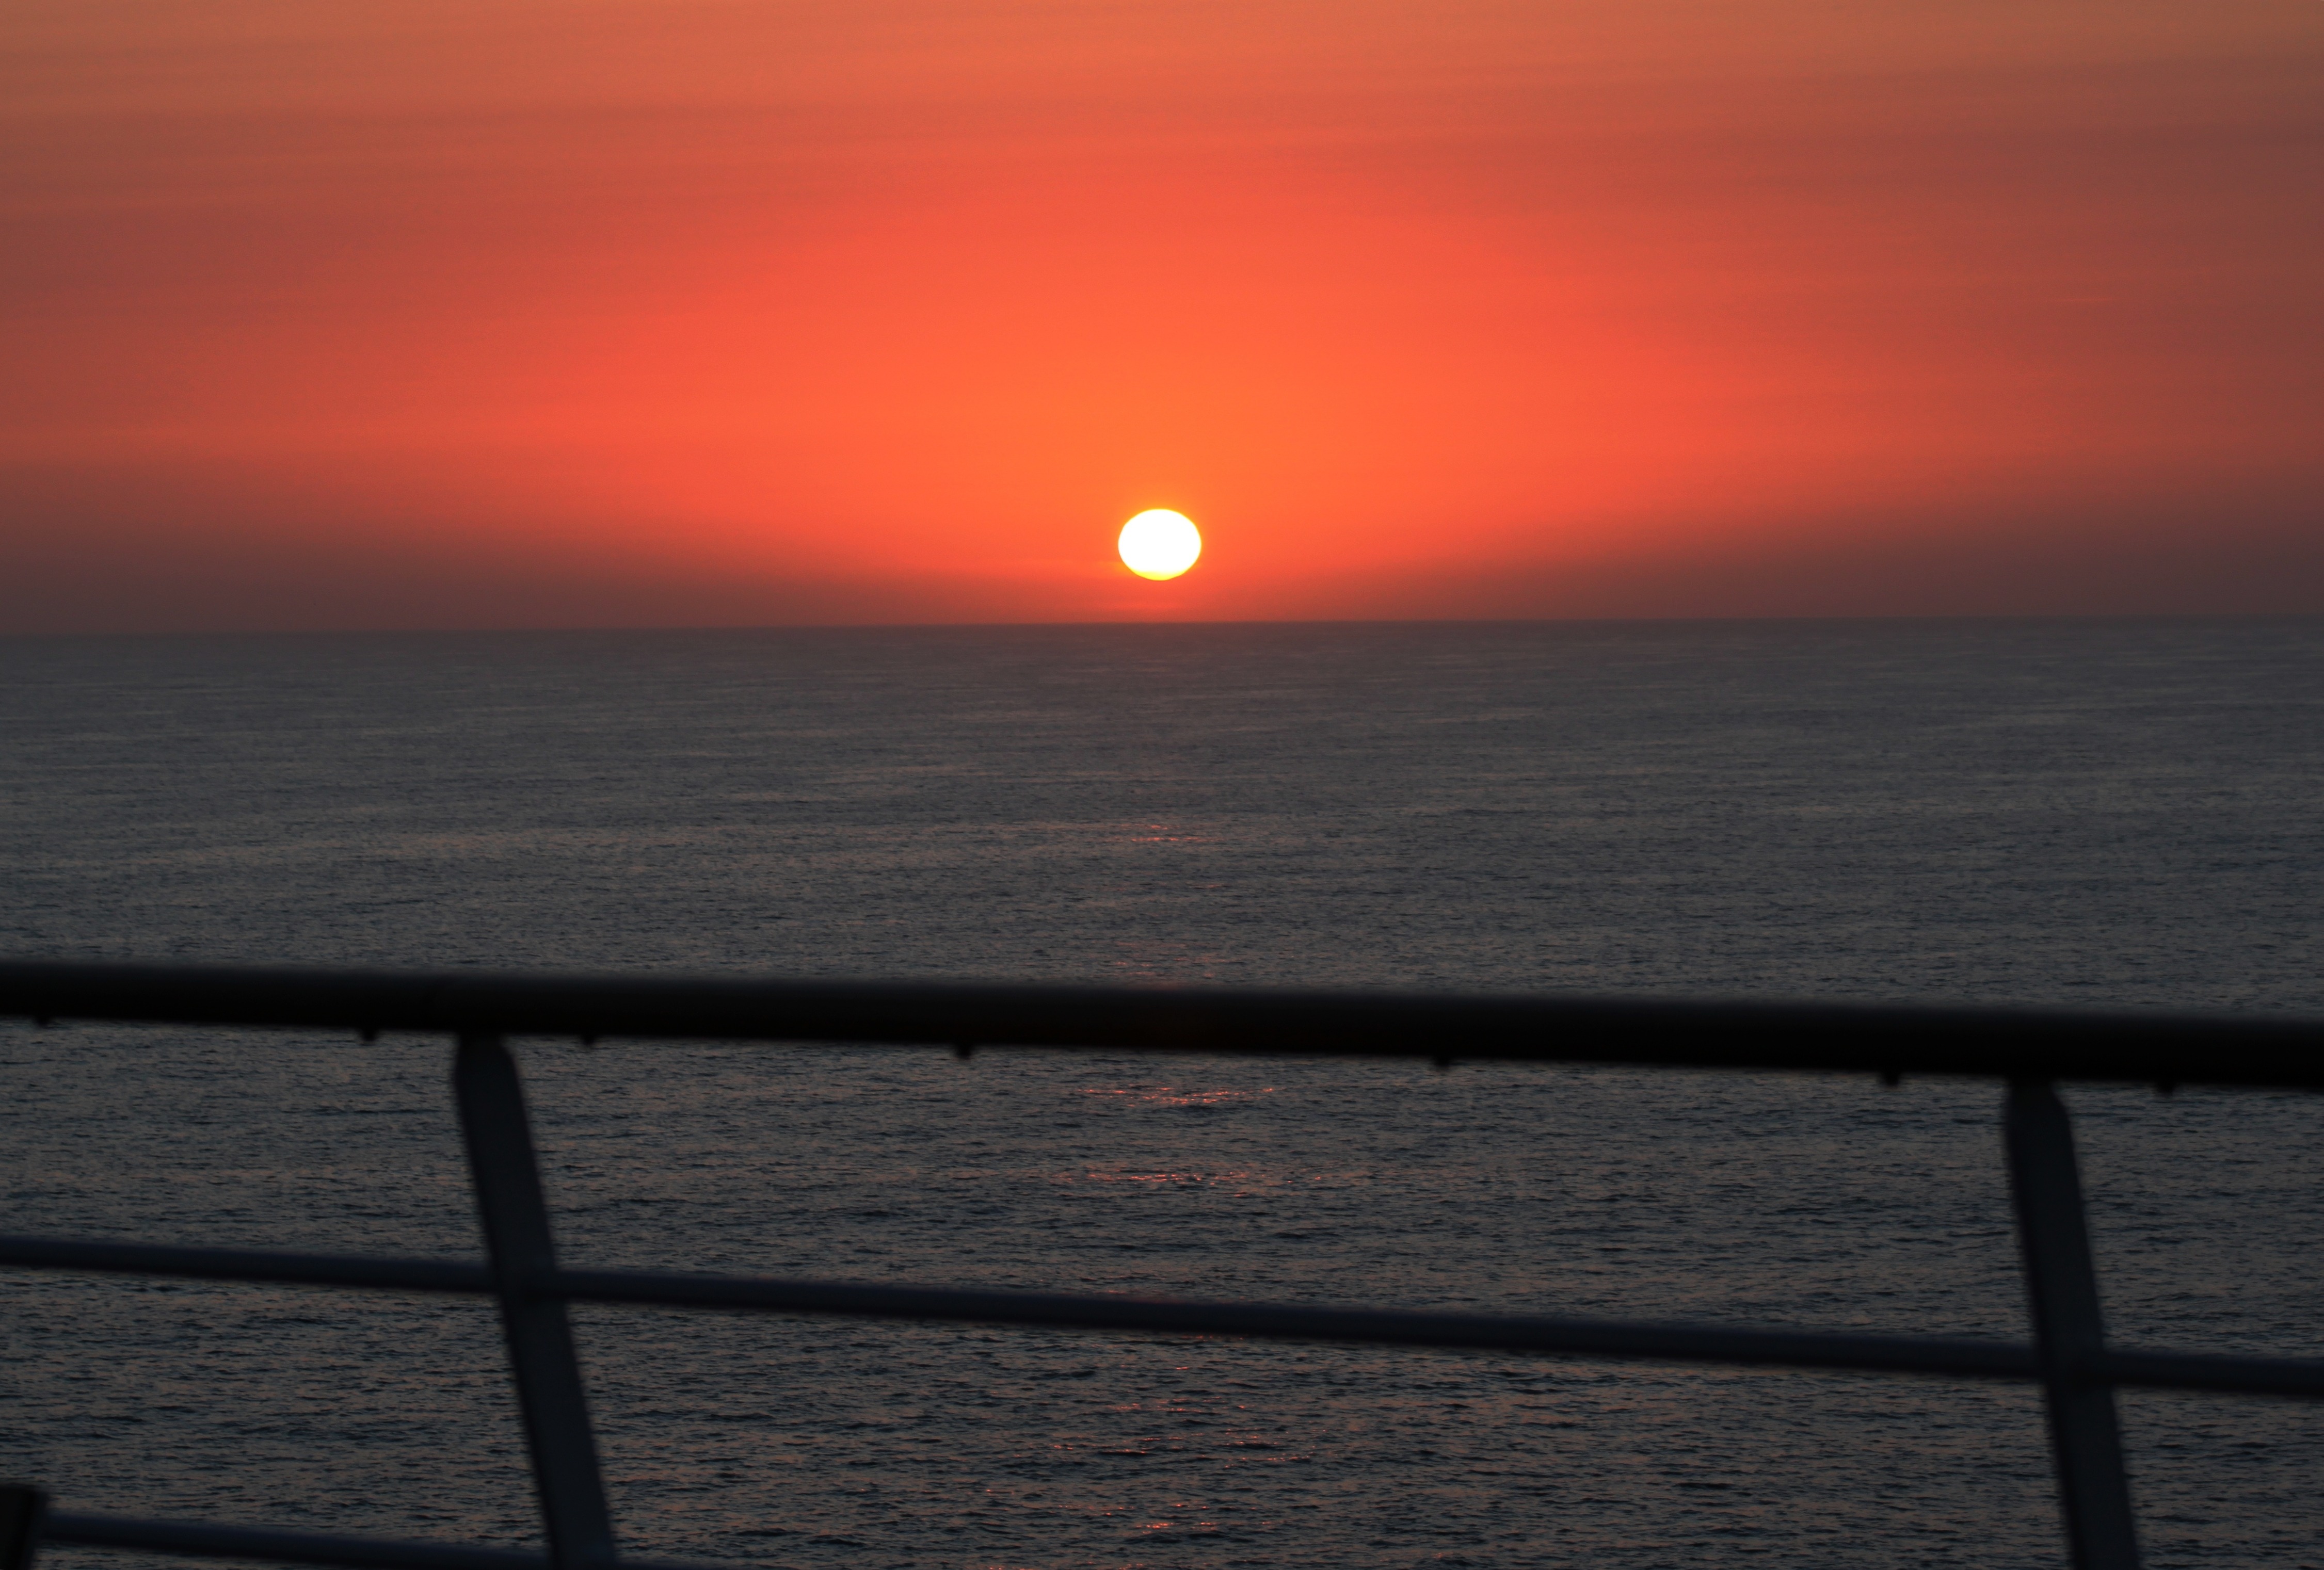
beach, sea, coast, water, nature, ocean, horizon, light, sky, sun, sunrise, sunset, sunlight, morning, shore, wave, dawn, ship, travel, dusk, boot, evening, orange, reflection, red, color, holiday, cruise, holidays, caribbean, cruise ship, afterglow, on lake, atmospheric phenomenon